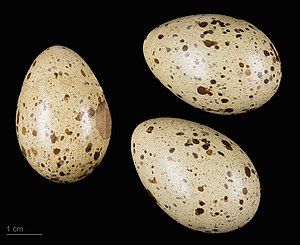
Plettet rørvagtel
Porzana porzana
Plettet rørvagtel er en 23 centimeter lang fugl, der yngler spredt i Europa og dele af Asien. Det er en trækfugl, der fortrinsvis overvintrer i tropisk Afrika. Plettet rørvagtel har navn efter de hvide pletter i den brune fjerdragt. Den opholder sig mest skjult i sumpede områder, hvor den lever af smådyr og mindre plantedele. Arten bemærkes ofte ved hannens natlige spil, der ledsages af en parringssang, der lyder som et piskesmæld, huitt.